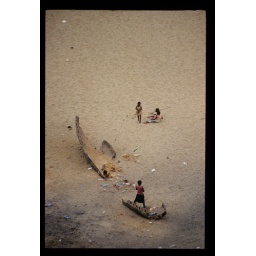
Kids playing in the remains of a fishing boat on the beach